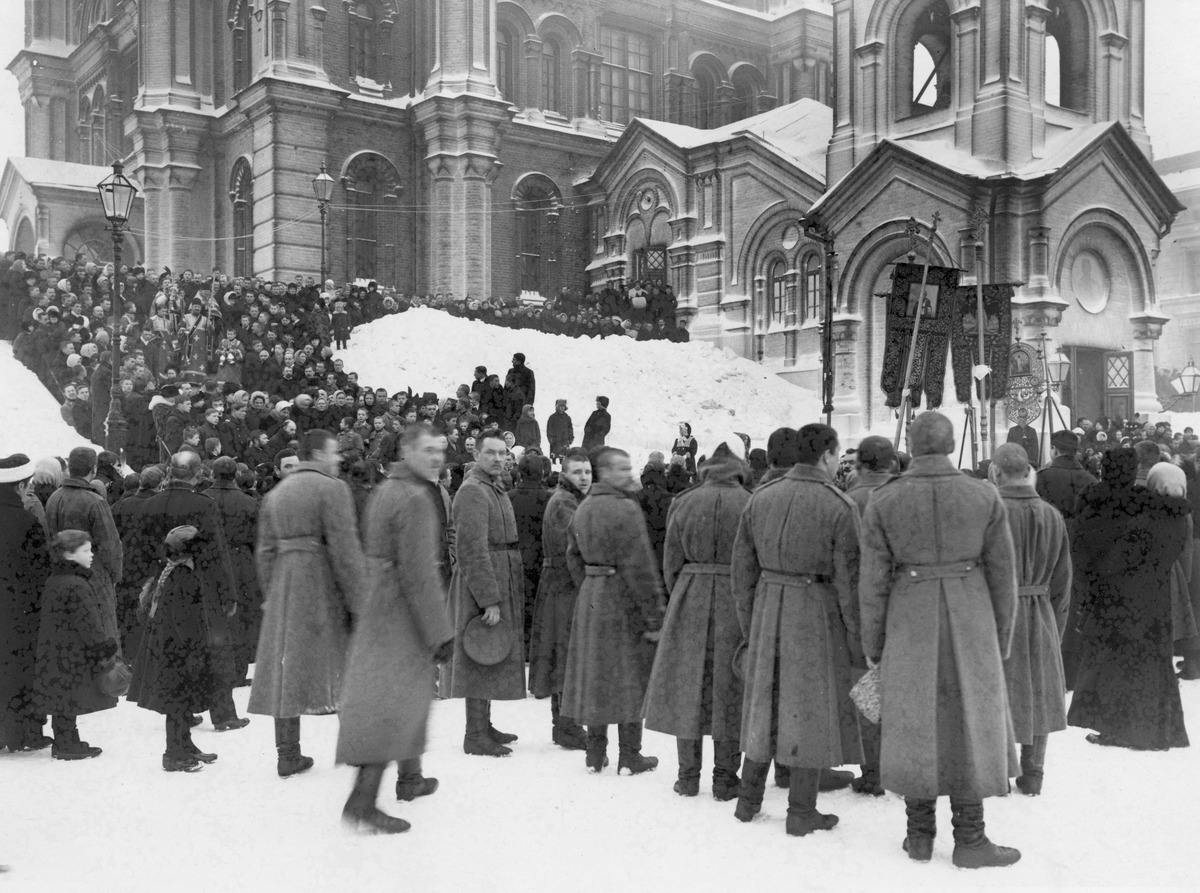
Loppiaisen suuri veden vihkiminen ns
sisällön kuvaus: Loppiaisen suuri veden vihkiminen ns. Jordanilla käynti. Uspenskin katedraalista lähtenyt ristisaatto. Portailla, kuvan vasemmassa reunassa Helsingin ortodoksisen seurakunnan kirkkoherra Aleksandr Hotovitski (Aleksander Helsinkiläinen) kohottaa ristiä

molemmin käsin. mustavalkoinen
Kuvaaja: Sundström, Eric, valokuvaaja
Ajankohta: kuvausaika 1914 - 1917
Paikka: Suomi, Uusimaa, Helsinki, Katajanokka Helsinki
Aiheet: Helsingin ortodoksinen seurakunta, ortodoksinen kirkko, ortodoksisuus, venäläiset, venäläisyys, kirkolliset rakennukset, vuotuisjuhlat loppiainen, kirkolliset juhlat, kirkkovuosi, talvi, sotilaat